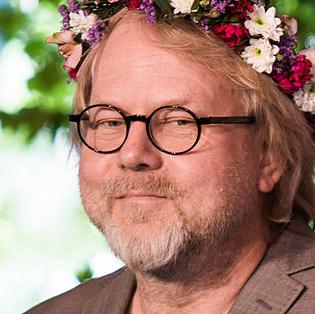
Age: 55